Sommedieue

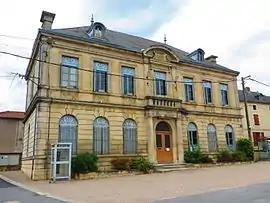
The town hall in Sommedieue

Sommedieue is a commune in the Meuse department in Grand Est in north-eastern France.